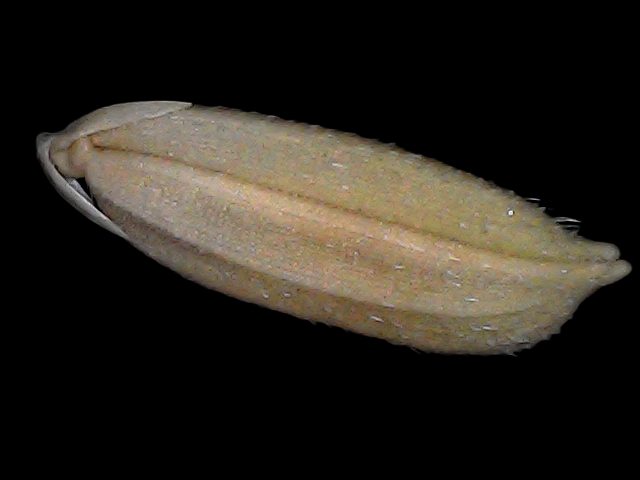
Rice variety: Br22